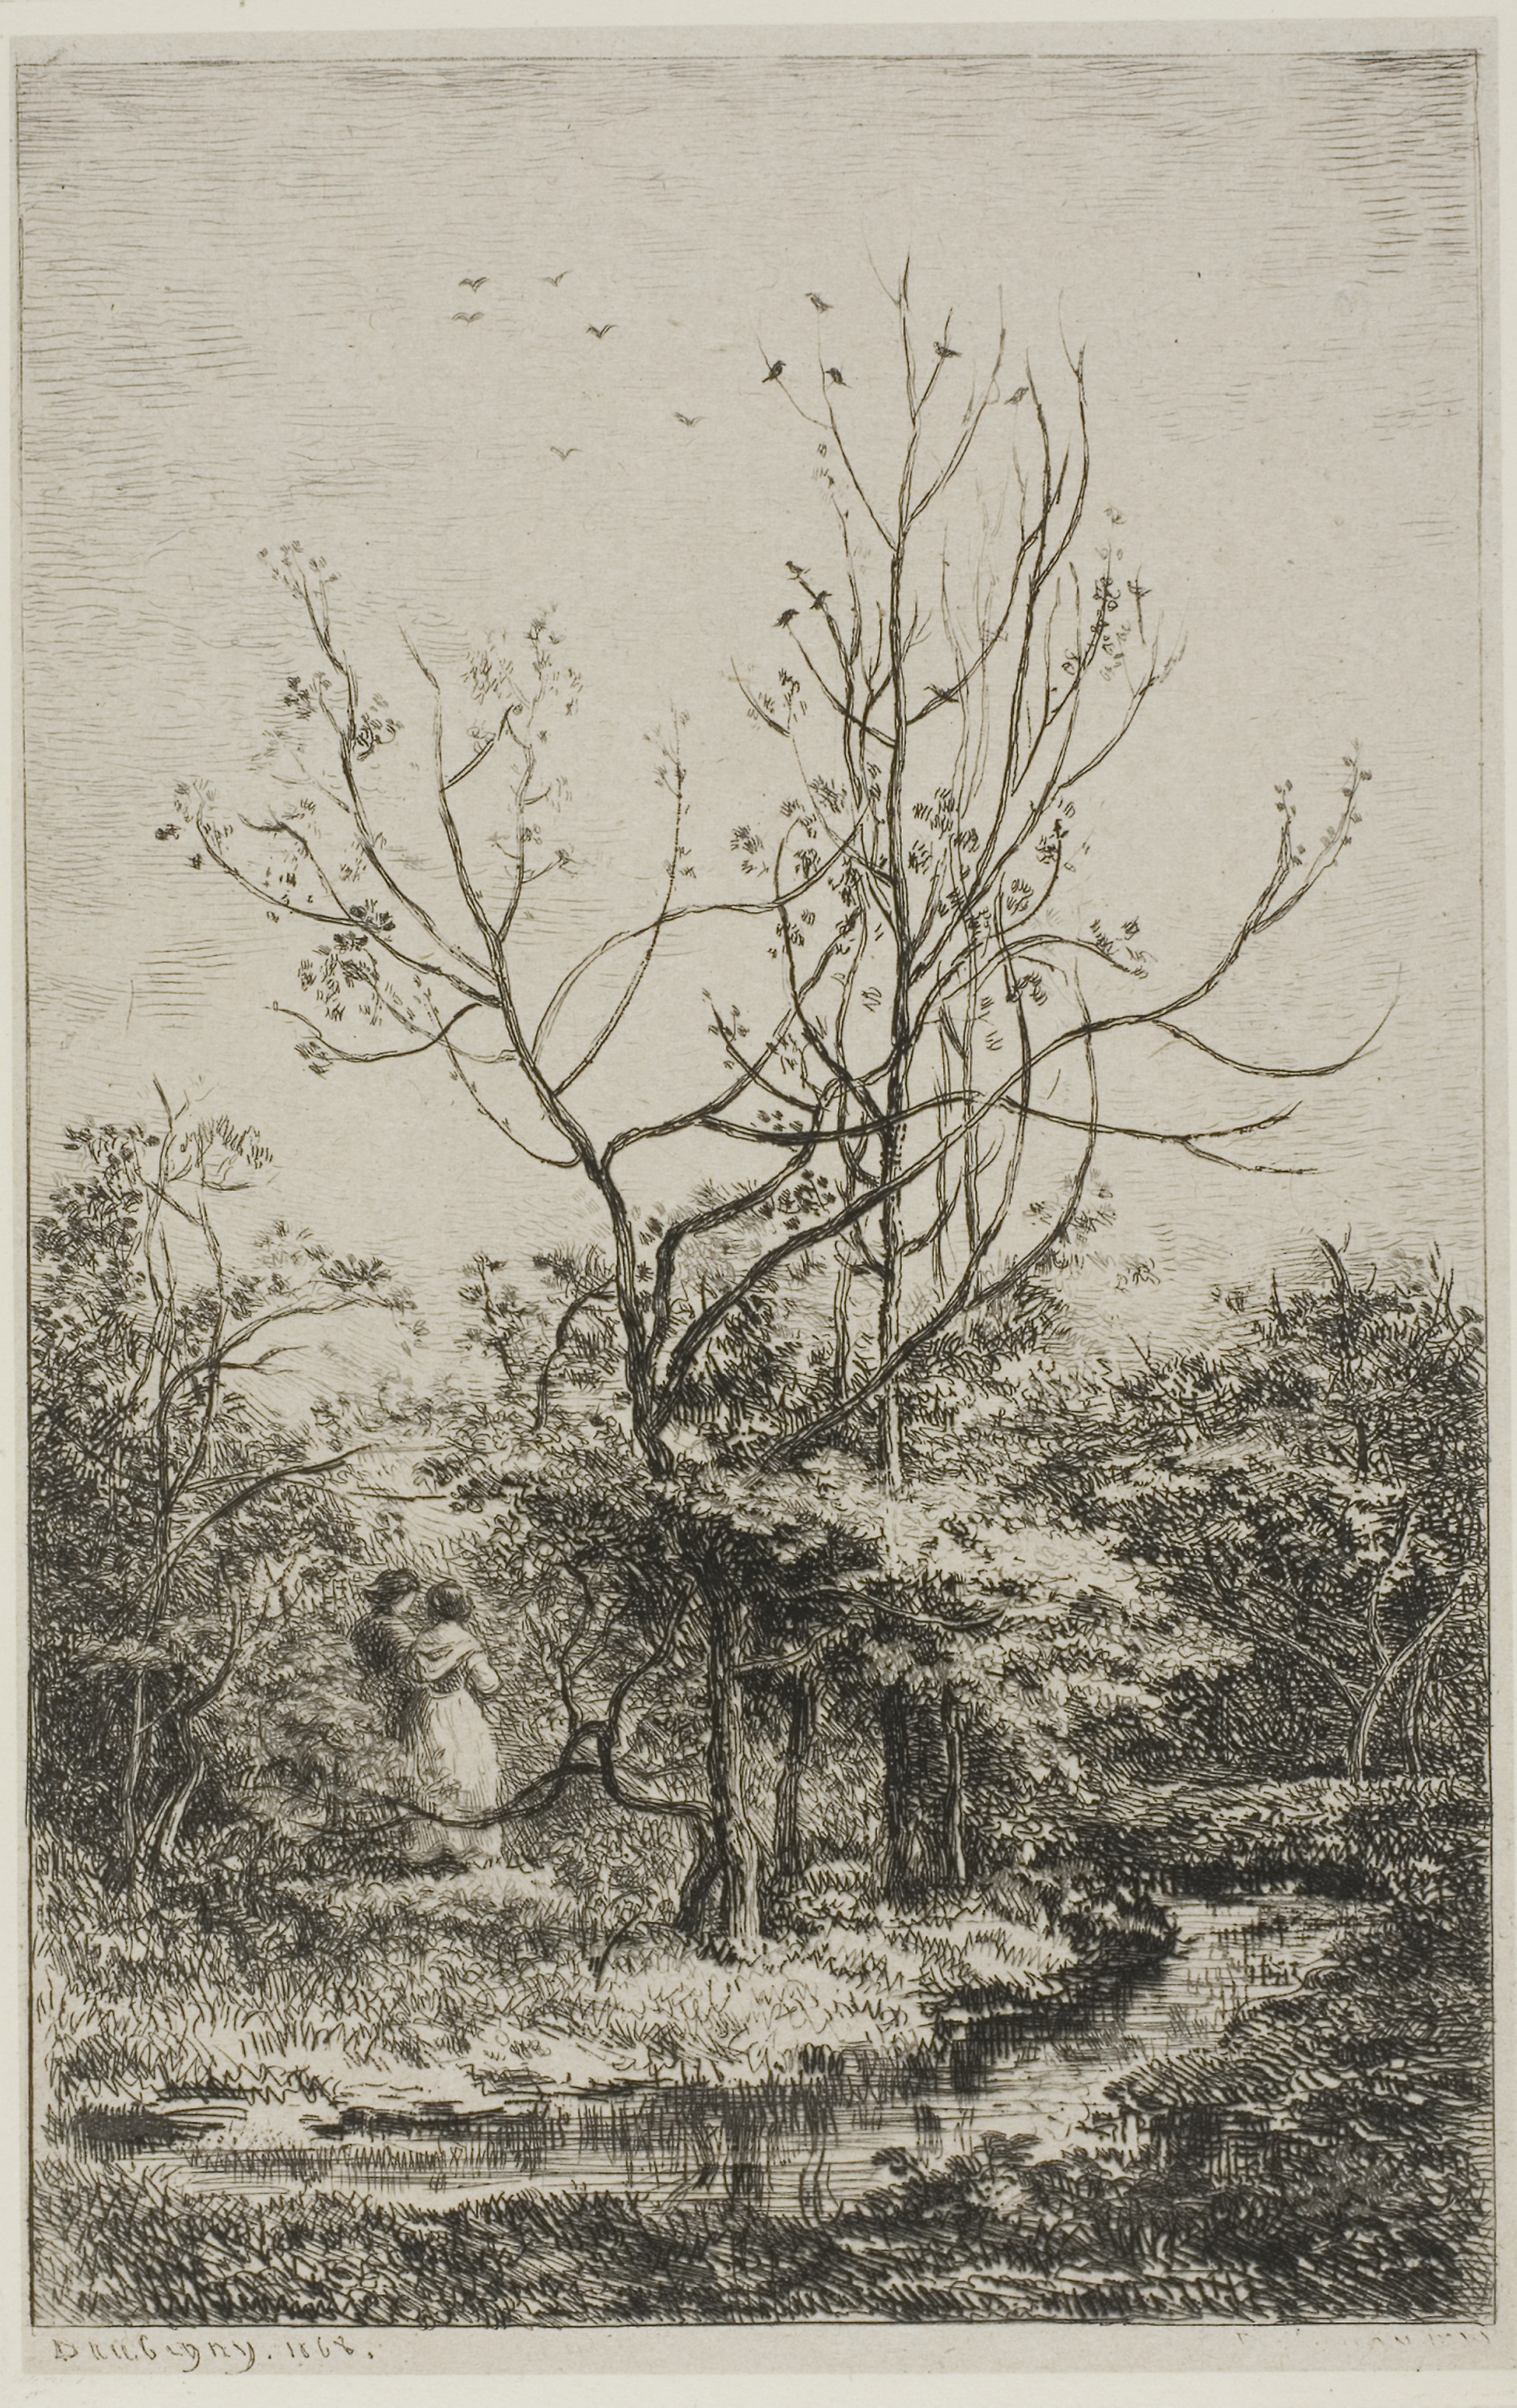
tree, woody plant, black and white, flora, branch, fauna, plant, monochrome, visual arts, artwork, monochrome photography, drawing, stock photography, art, painting, twig